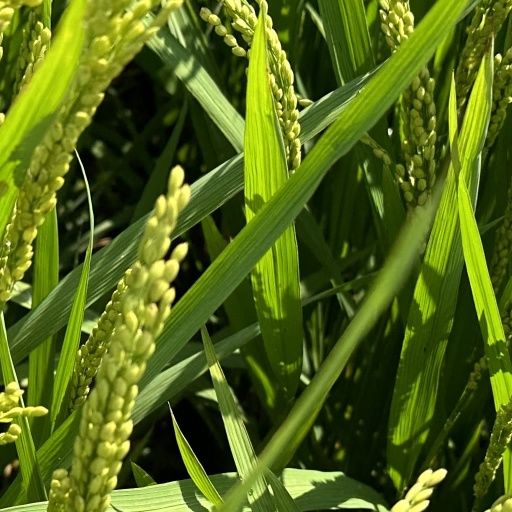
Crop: rice